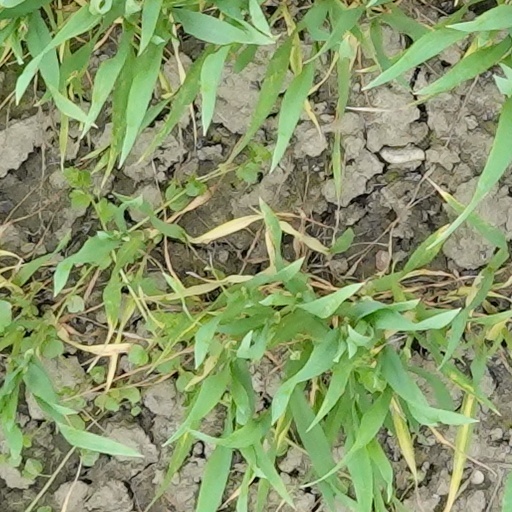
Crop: wheat